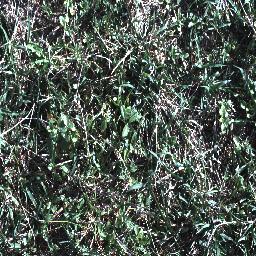
Label: negative